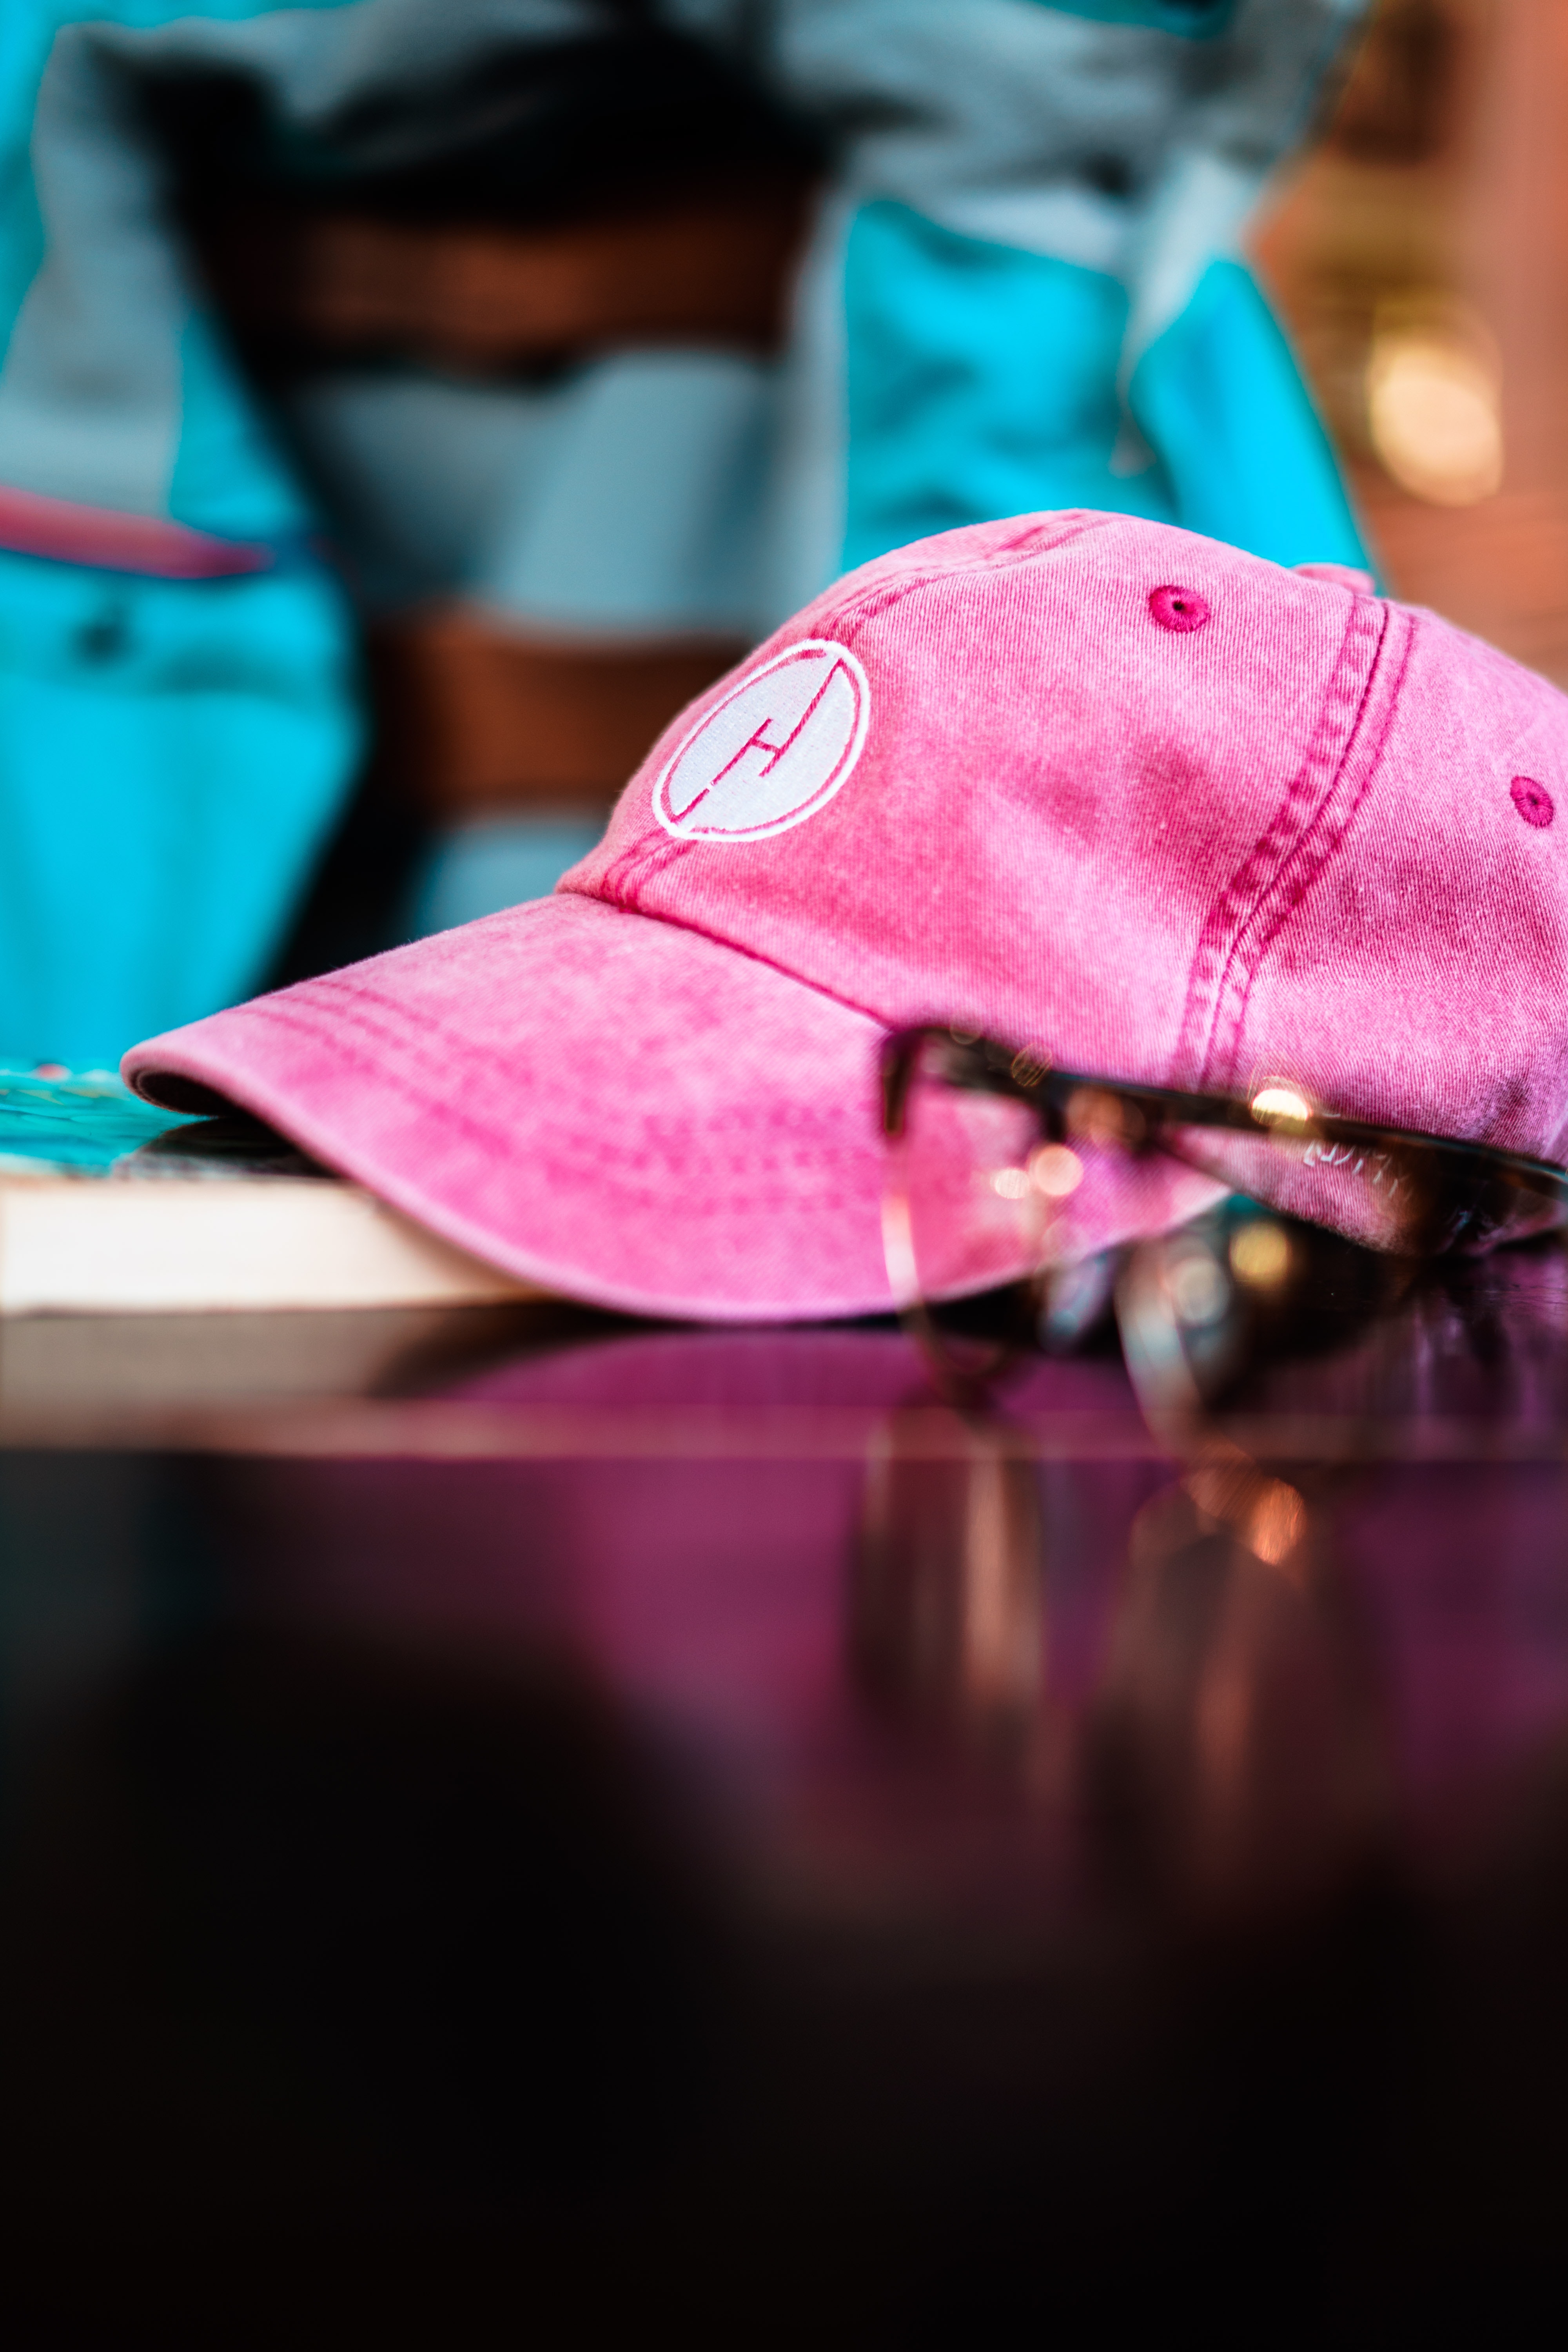
pink, blue, green, turquoise, purple, water, textile, footwear, magenta, headgear, shoe, plant, Colorfulness, fashion accessory, linens, hat